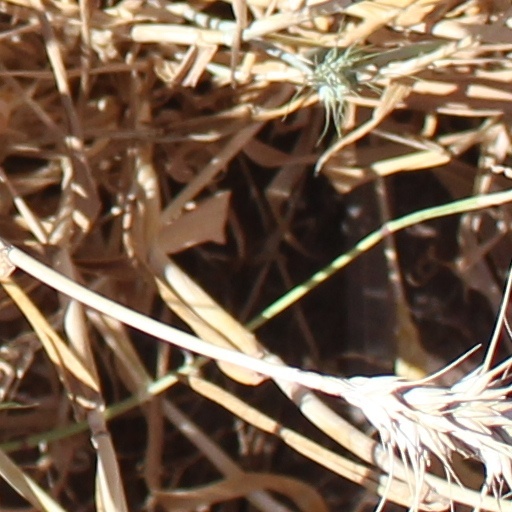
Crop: wheat